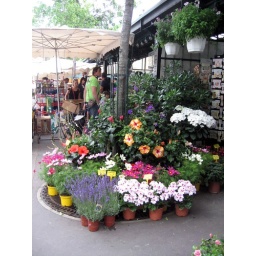
The flower and bird market in Paris.